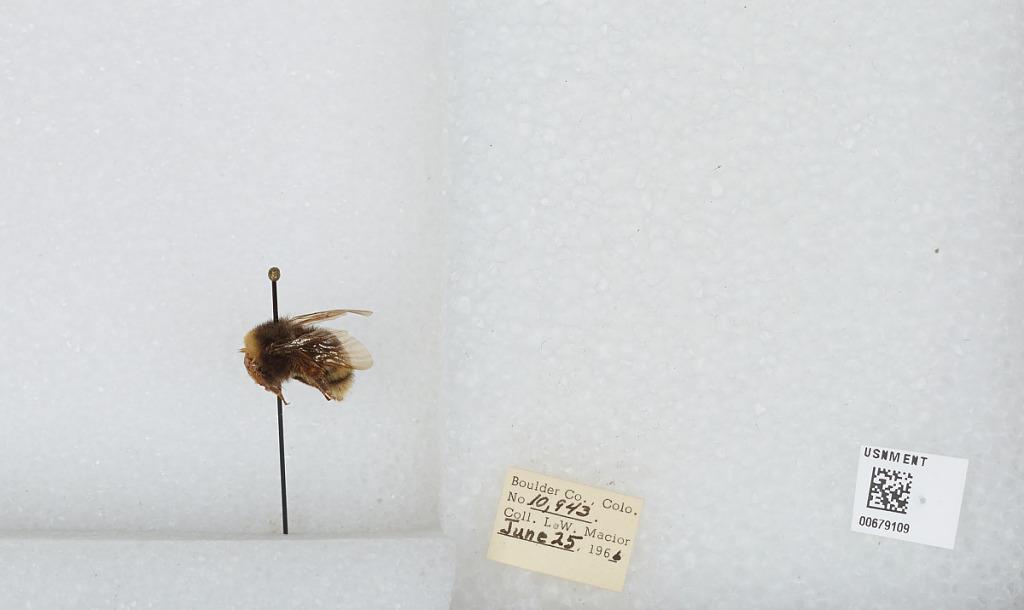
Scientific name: Bombus (Bombus) occidentalis Greene
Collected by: L. Macior
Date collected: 1966-6-25
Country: United States
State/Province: Colorado
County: Boulder
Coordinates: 40.015, -105.27